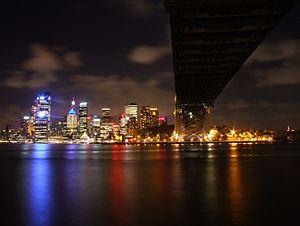
L’expression pollution lumineuse désigne à la fois la présence nocturne anormale ou gênante de lumière et les conséquences de l'éclairage artificiel nocturne sur la faune, la flore, la fonge, les écosystèmes ainsi que les effets suspectés ou avérés sur la santé humaine.